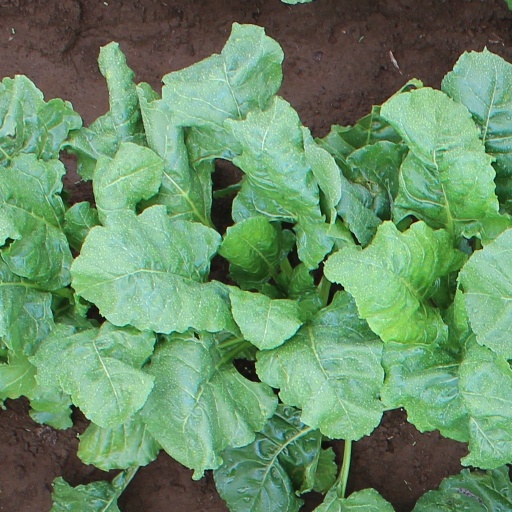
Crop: sugar beet